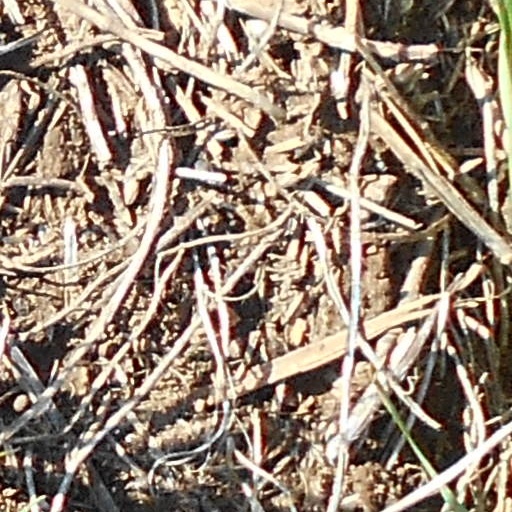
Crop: wheat